SMIM15

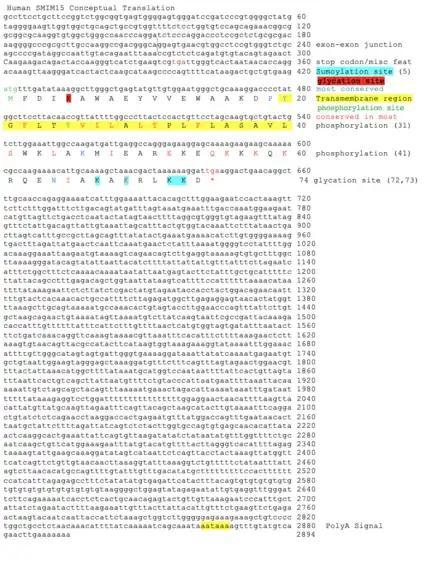
Figure 1. Conceptual Translation for the Human SMIM15

There are a number of post-translational modifications of the SMIM15 protein, which are shown in the Conceptual Translation of Human SMIM15 as shown in figure 1.